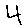
Label: 4